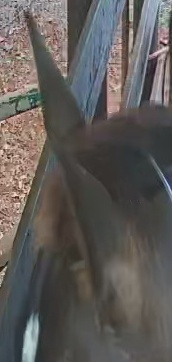
Face region: ears (position_of_ears)
Pain indicator: not_present